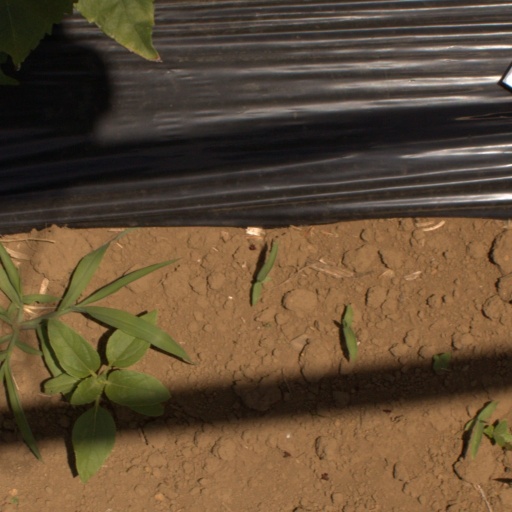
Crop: Jerusalem artichoke